Nomadic empire

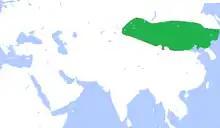
"Khitan State"

The Liao dynasty was ruled by the Yelü clan of the Khitan people in northern China. It was founded by Yelü Abaoji (Emperor Taizu of Liao) around the time of the collapse of the Tang dynasty and was the first state to control all of Manchuria. After the Liao dynasty fell to the Jin dynasty in the 12th century, remnants of the Liao imperial clan led by Yelü Dashi (Emperor Dezong of Western Liao) fled west and established the Western Liao dynasty.